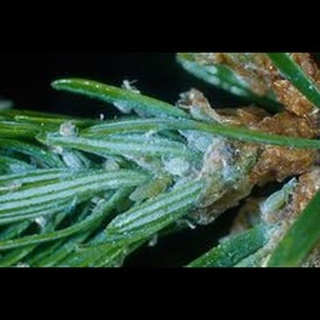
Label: wheat_aphid